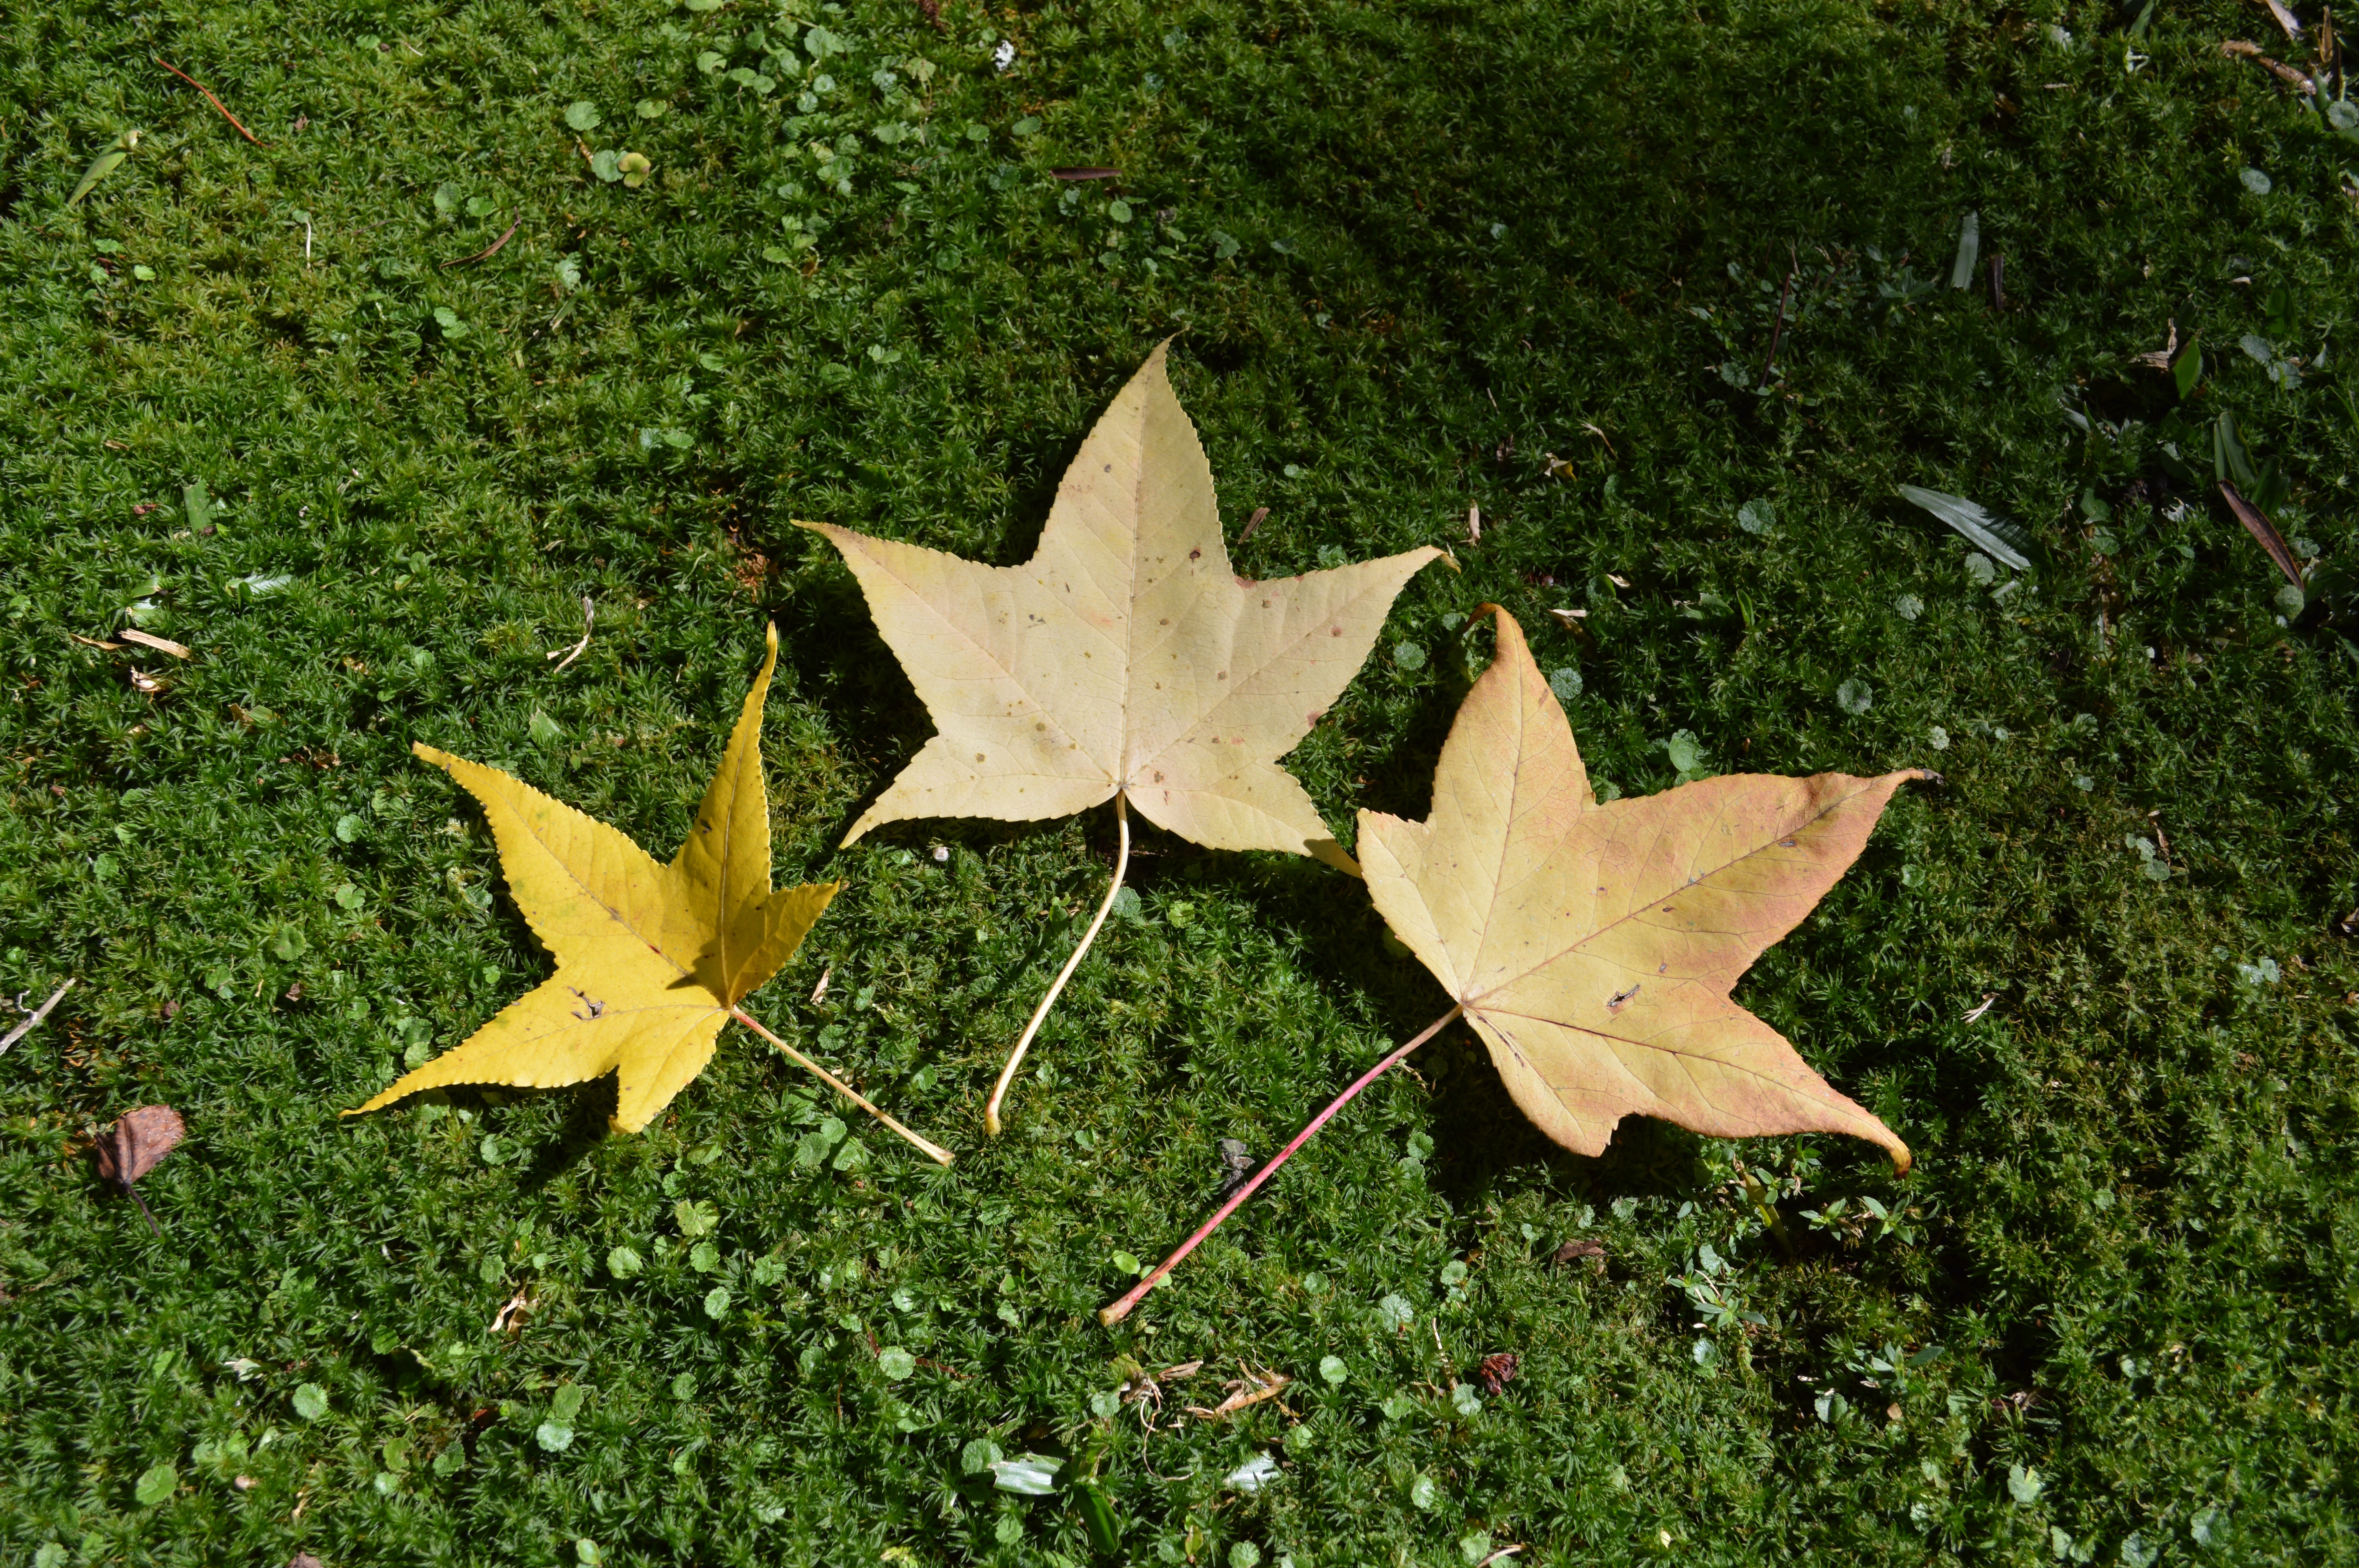
tree, nature, grass, winter, plant, lawn, leaf, flower, green, autumn, botany, flora, maple tree, maple leaf, meditation, shrub, ecosystem, flowering plant, woody plant, land plant